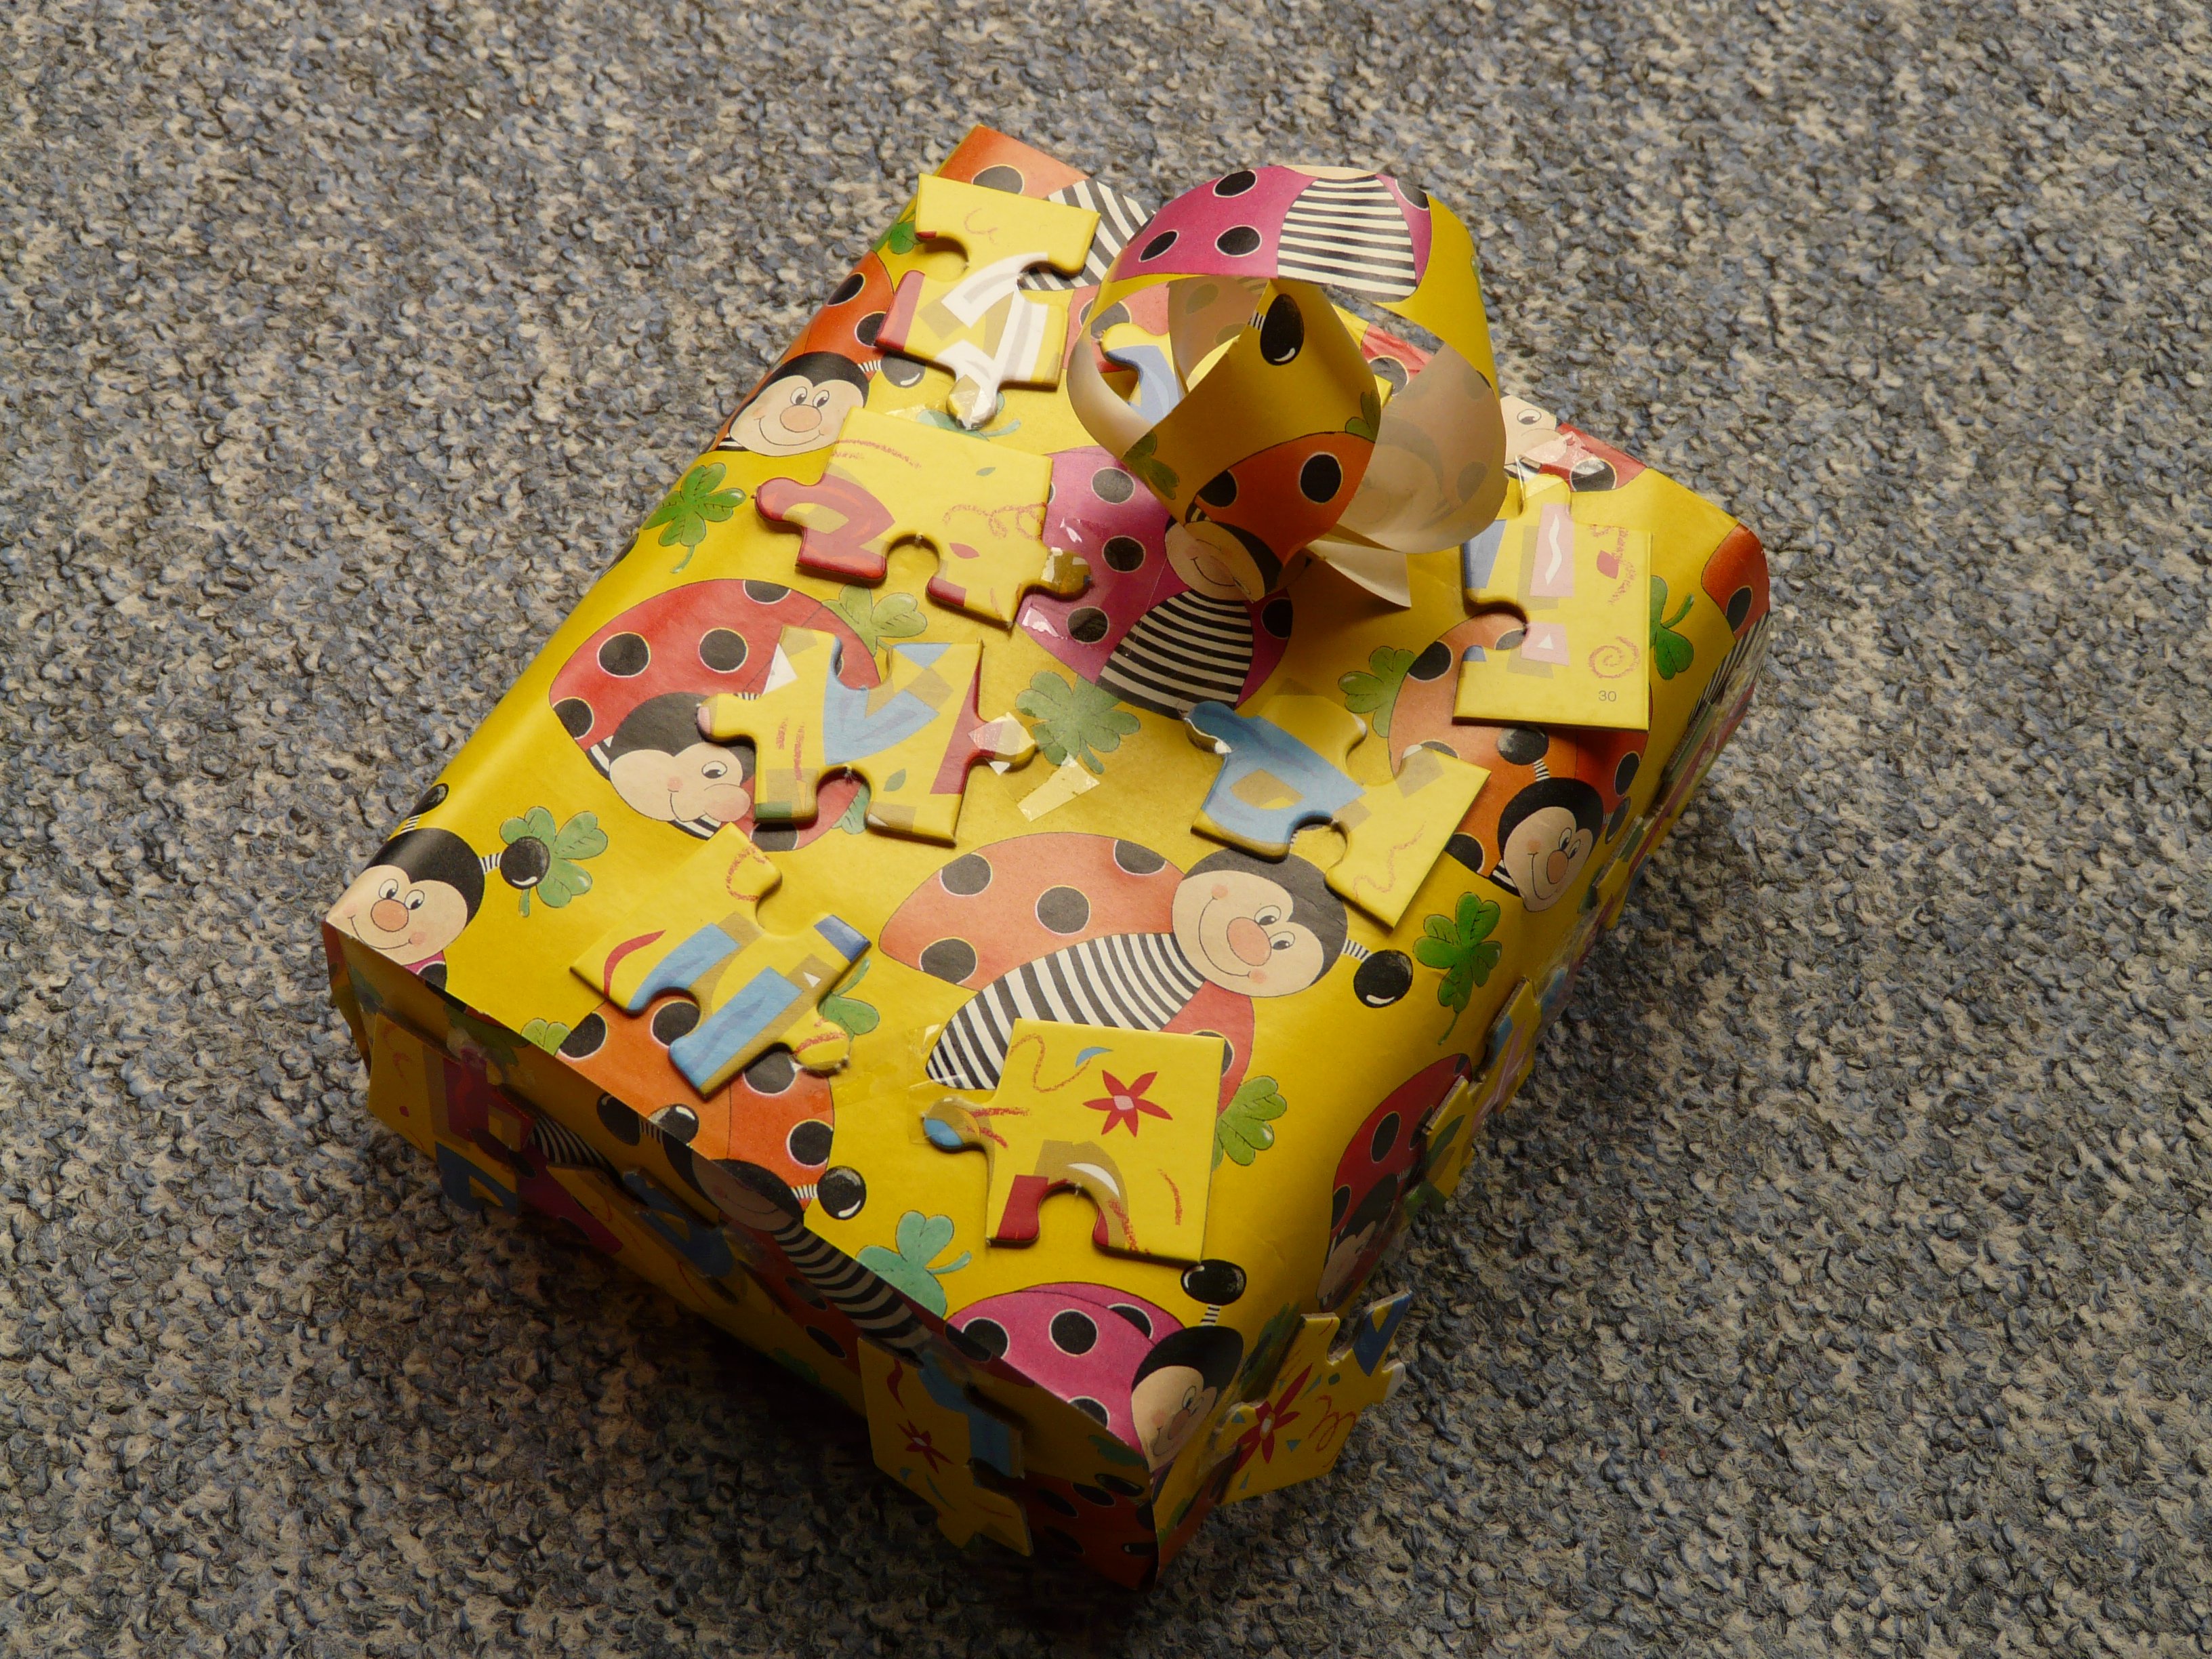
play, gift, food, colorful, yellow, dessert, toy, cake, birthday cake, art, birthday, packed, give away, pack